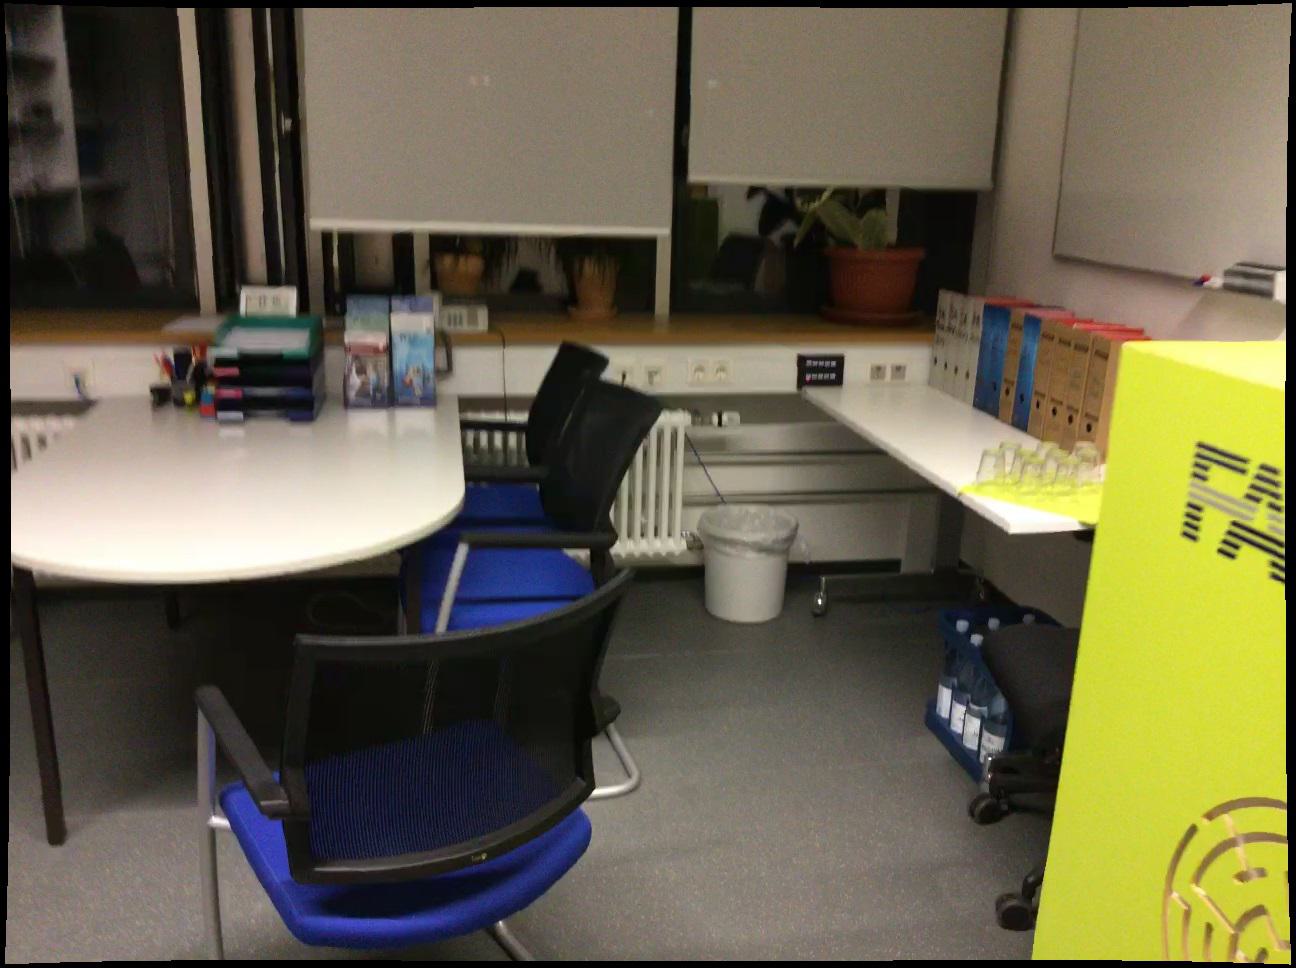
Question: In the image, there is the bottle. Pinpoint several points within the vacant space situated left of the bottle from the camera's perspective. Your final answer should be formatted as a list of tuples, i.e. [(x1, y1), ...], where each tuple contains the x and y coordinates of a point satisfying the conditions above. The coordinates should be between 0 and 1, indicating the normalized pixel locations of the points.
Answer: [(0.687, 0.905), (0.637, 0.880), (0.672, 0.875), (0.624, 0.852), (0.659, 0.847), (0.692, 0.842), (0.613, 0.825), (0.646, 0.821), (0.678, 0.816), (0.603, 0.801), (0.634, 0.796), (0.666, 0.792), (0.697, 0.788), (0.593, 0.778), (0.623, 0.774), (0.654, 0.771), (0.684, 0.767), (0.583, 0.756), (0.613, 0.753), (0.643, 0.749), (0.672, 0.746), (0.575, 0.737), (0.604, 0.733), (0.633, 0.729), (0.660, 0.726), (0.566, 0.718), (0.595, 0.715), (0.623, 0.712), (0.650, 0.709), (0.559, 0.700), (0.586, 0.697), (0.613, 0.694), (0.640, 0.691), (0.579, 0.681), (0.605, 0.678), (0.631, 0.675), (0.596, 0.662), (0.622, 0.660)]